Etymology of Edinburgh

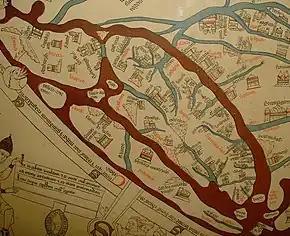
Detail of the Hereford Mappa Mundi, Edinburgh is labelled on this T and O map of the British isles from c. 1300

The city is affectionately nicknamed "Auld Reekie", Scots for "Old Smoky", for the views from the country of the smoke covered Old Town. Robert Chambers, who asserted that the sobriquet could not be traced before the reign of Charles II, attributed the name to a Fife laird, Durham of Largo, who regulated the bedtime of his children by the smoke rising above Edinburgh from the fires of the tenements.